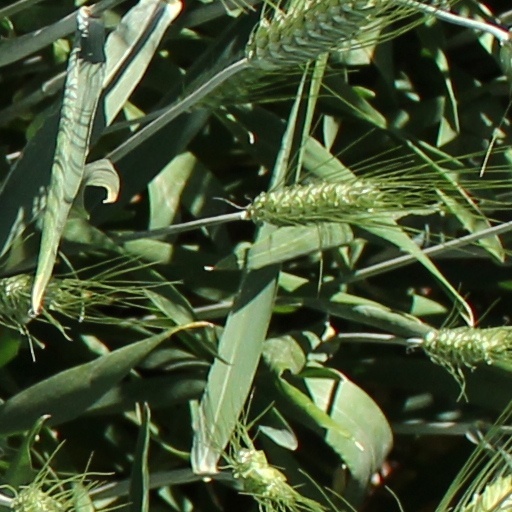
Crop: wheat